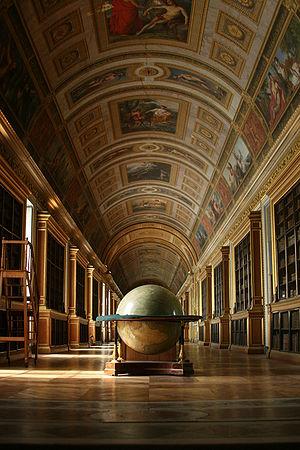
Le château de Fontainebleau est un château royal de styles principalement Renaissance et classique, près du centre-ville de Fontainebleau, à une soixantaine de kilomètres au sud-est de Paris, en France. Les premières traces d'un château à Fontainebleau remontent au XIIᵉ siècle. Les derniers travaux sont effectués au XIXᵉ siècle.